Ethio-Djibouti Railways

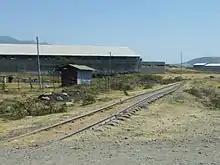
Abandoned track near Adama on the section Addis Ababa-Dire Dawa in 2014

In 2006, the South African firm Comazar was chosen to receive a 25-year concession. However, this plan was not executed, and in early 2008, it was announced that the railway was in negotiations with the Kuwaiti company Fouad Alghanim and Sons Group. The EU-funded rehabilitation project stagnated, and only 5 km of tracks had been rehabilitated by 2009. The Addis Ababa railway terminal, "La Gare", was threatened with demolition in 2008 by a street project, but the building survived. The tracks between Dire Dawa and Addis Ababa fell into total disrepair, and many of the rails were stolen and sold for scrap.